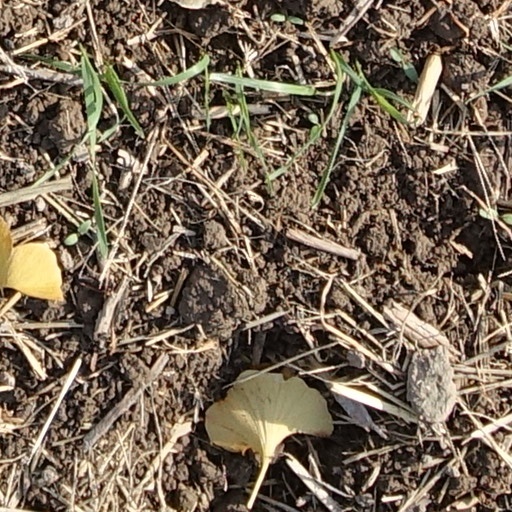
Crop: wheat